Charles Brent

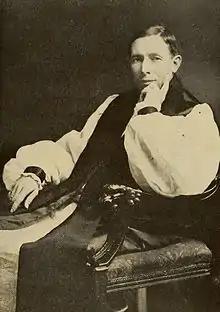

Charles Henry Brent (April 9, 1862 – March 27, 1929) was the Episcopal Church's first Missionary Bishop of the Philippine Islands (1902–1918); Chaplain General of the American Expeditionary Forces in World War I (1917–1918); and Bishop of the Episcopal Church's Diocese of Western New York (1918–1929). The historian and Episcopal minister Frederick Ward Kates characterised him as a "gallant, daring, and consecrated soldier and servant of Christ" who was "one of modern Christendom's foremost leaders, prophets, and seers."